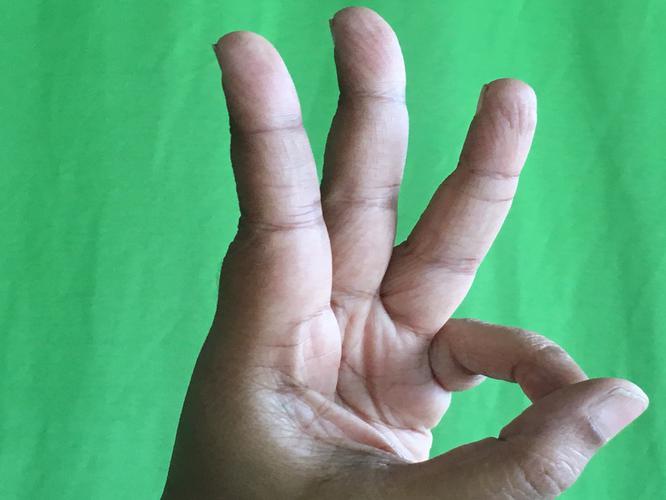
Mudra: Trishulam
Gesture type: single_hand